Evaporative cooler

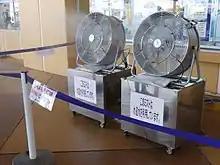
Mist spraying system with water pump beneath

Misting systems work by forcing water via a high pressure pump and tubing through a brass and stainless steel mist nozzle that has an orifice of about 5 micrometres, thereby producing a micro-fine mist. The water droplets that create the mist are so small that they instantly flash-evaporate. Flash evaporation can reduce the surrounding air temperature by as much as 35 °F (20 °C) in just seconds. For patio systems, it is ideal to mount the mist line approximately 8 to 10 feet (2.4 to 3.0 m) above the ground for optimum cooling. Misting is used for applications such as flowerbeds, pets, livestock, kennels, insect control, odor control, zoos, veterinary clinics, cooling of produce, and greenhouses.